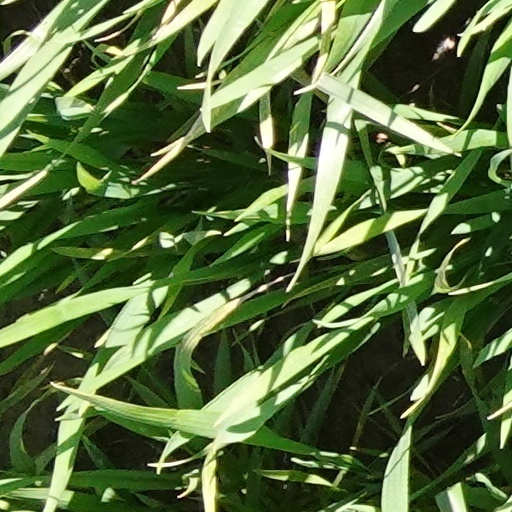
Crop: wheat